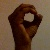
The image shows a hand gesture representing the letter 'O' in Indian Sign Language.